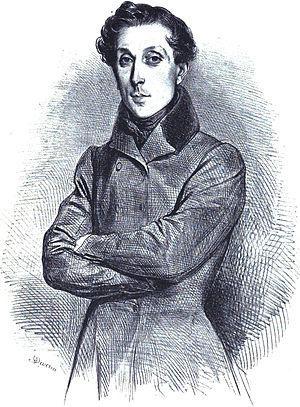
Alphonse-Henri Guy de Gisors est un architecte français. Il a construit et restauré un grand nombre de bâtiments publics sous la Monarchie de Juillet.